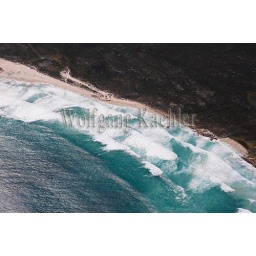
South africa, near cape town, table mountain national park, cape of good hope, aerial view of beach